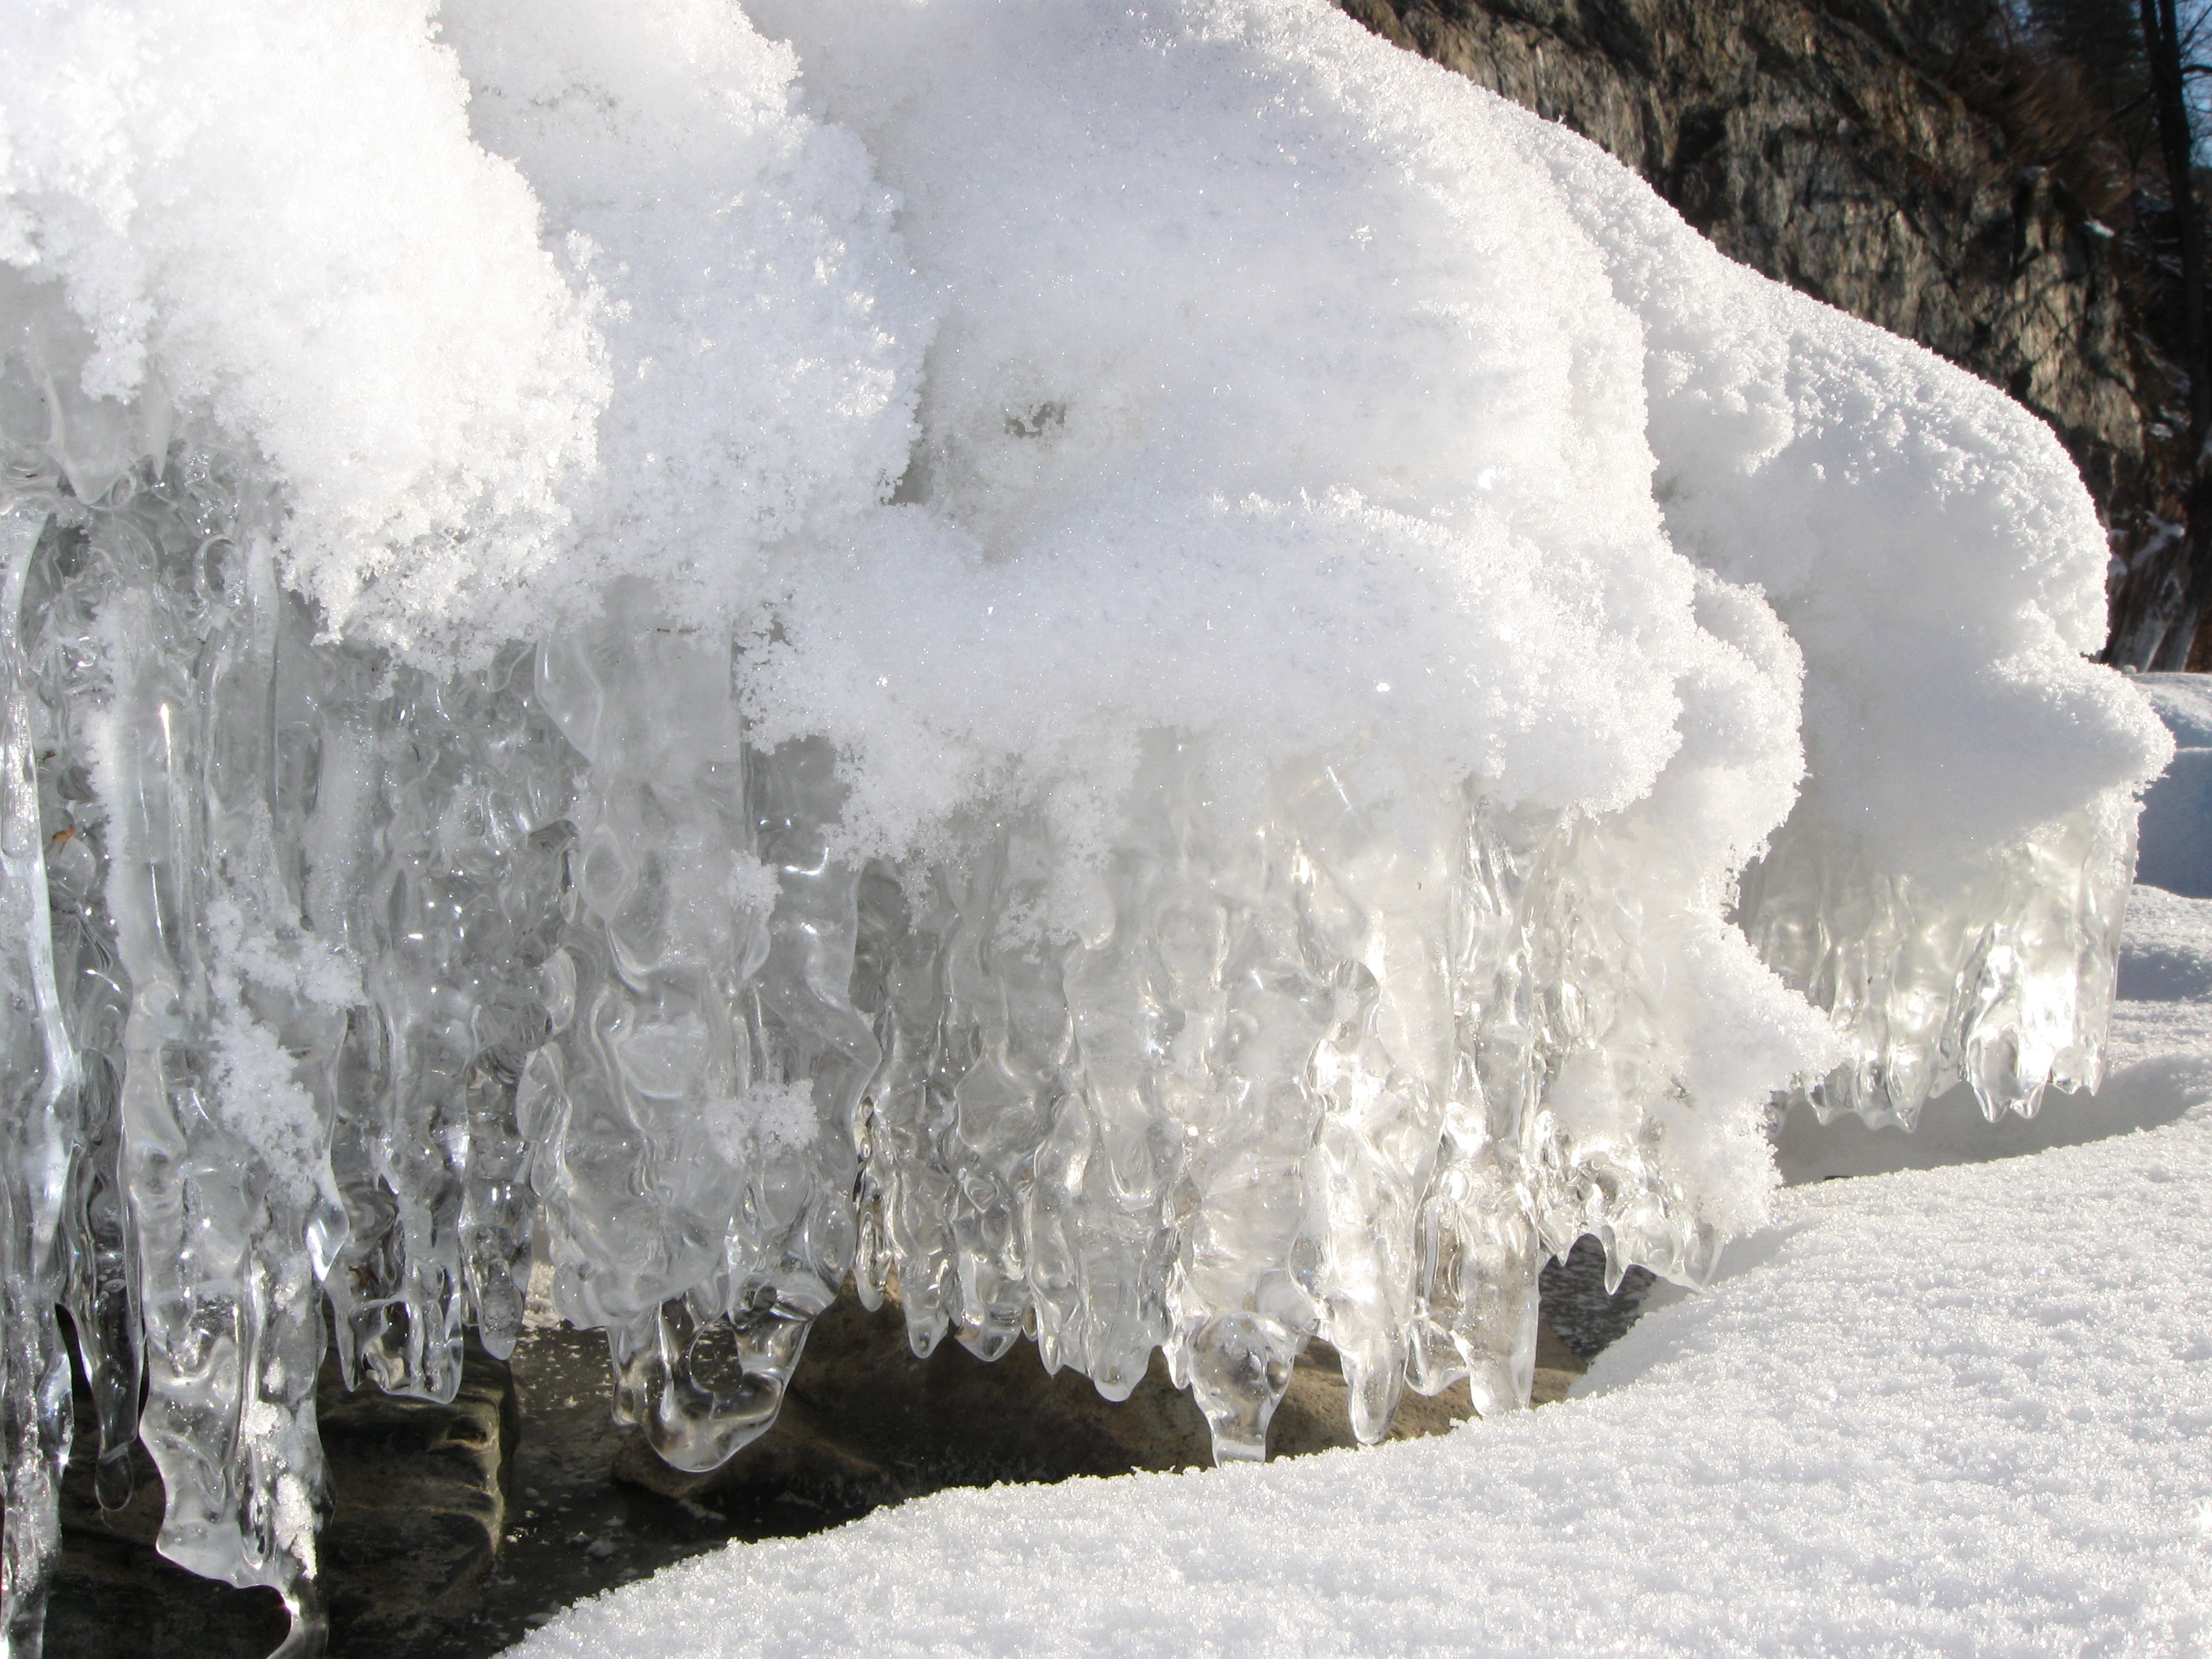
snow, winter, white, lake, ice, weather, season, blizzard, russia, freezing, geological phenomenon, winter storm